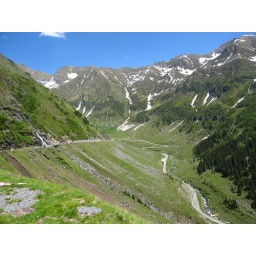
TransFagarasan road in southern side of the mountains